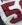
Number: 5